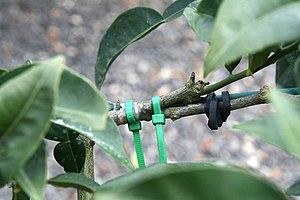
greffe d'approche pour couplage 2 a 2 sur yuzu
En arboriculture fruitière, l'alternance ou alternance biennale, parfois en français saisonnement, est un phénomène cyclique bisannuel affectant de nombreux arbres fruitiers qui voit se succéder une année avec une forte production de fruits à une année avec peu, voire aucun fruit. Les nombreux fruits des années à forte production sont petits, en revanche l'année suivante les fruits sont gros et clairsemés, et il a été montré que la qualité nutritionnelle du fruit en est affectée.